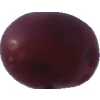
Label: pink_grape